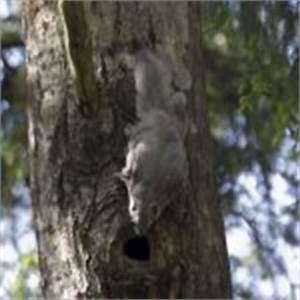
Label: scoiattolo